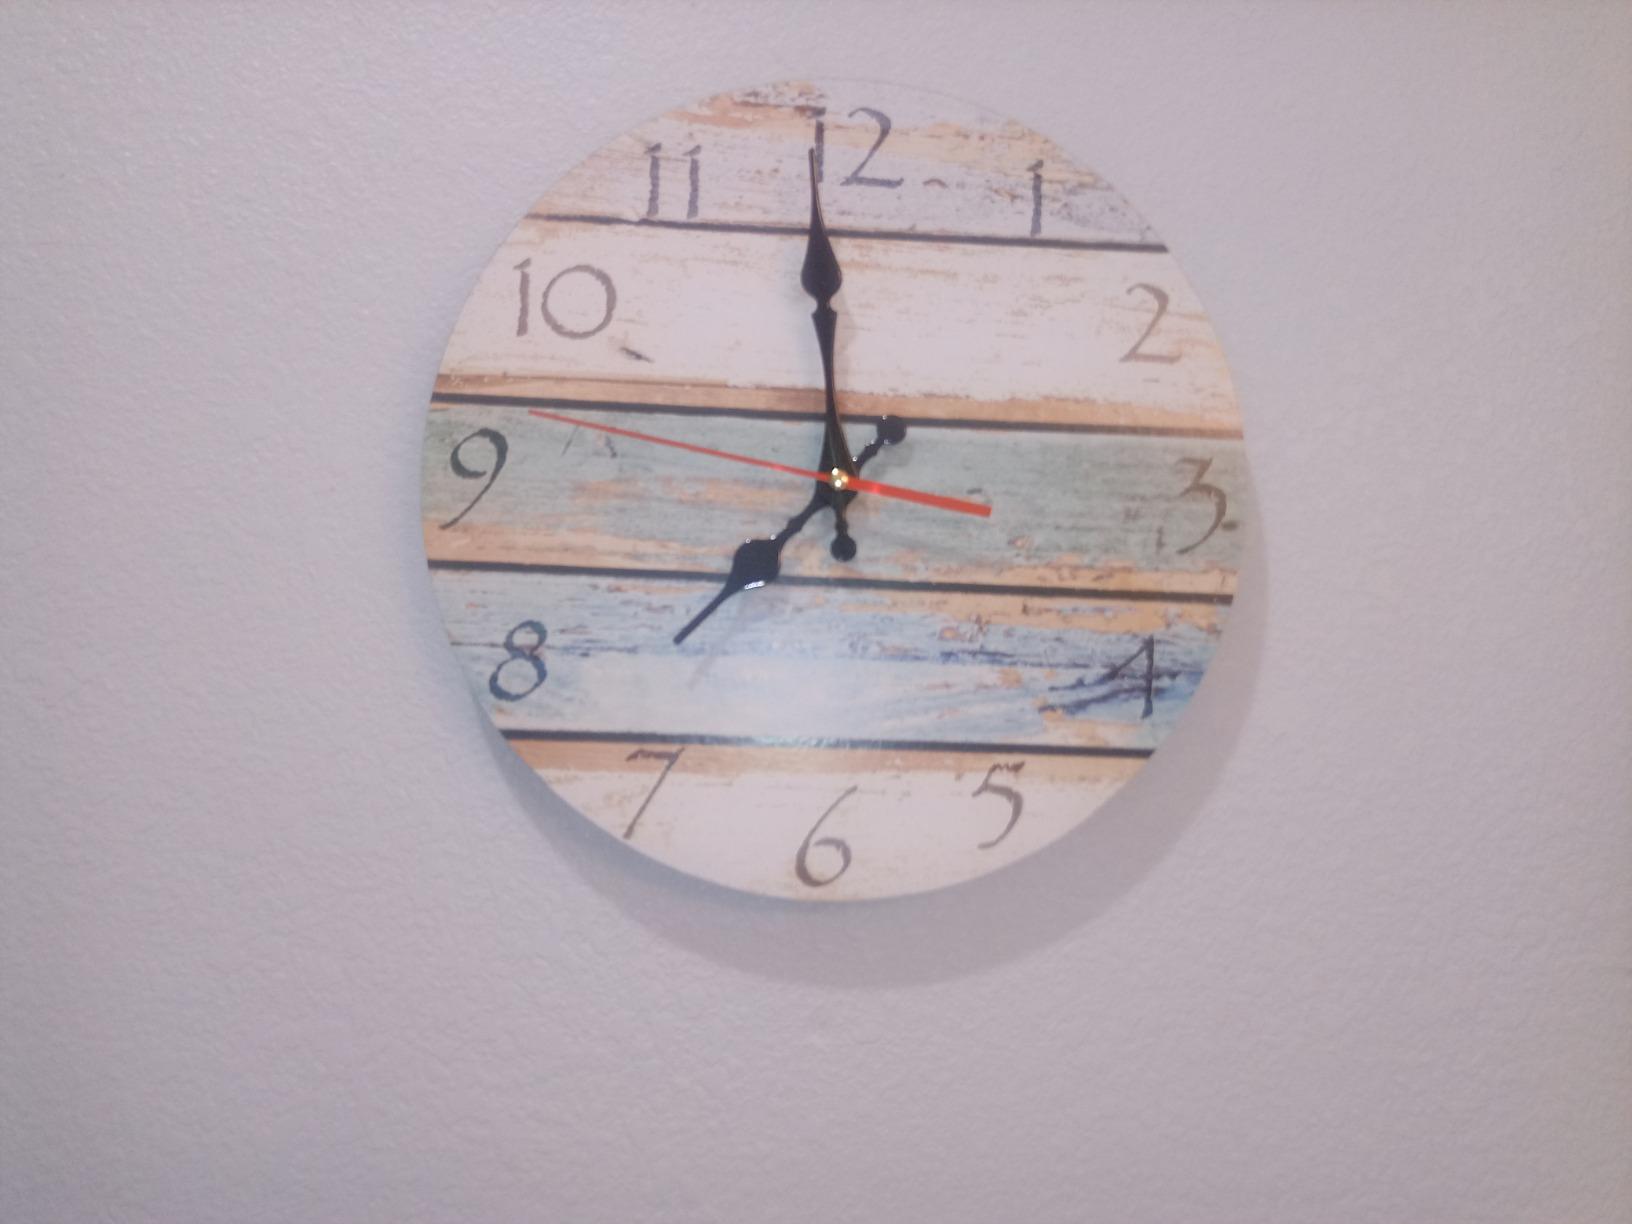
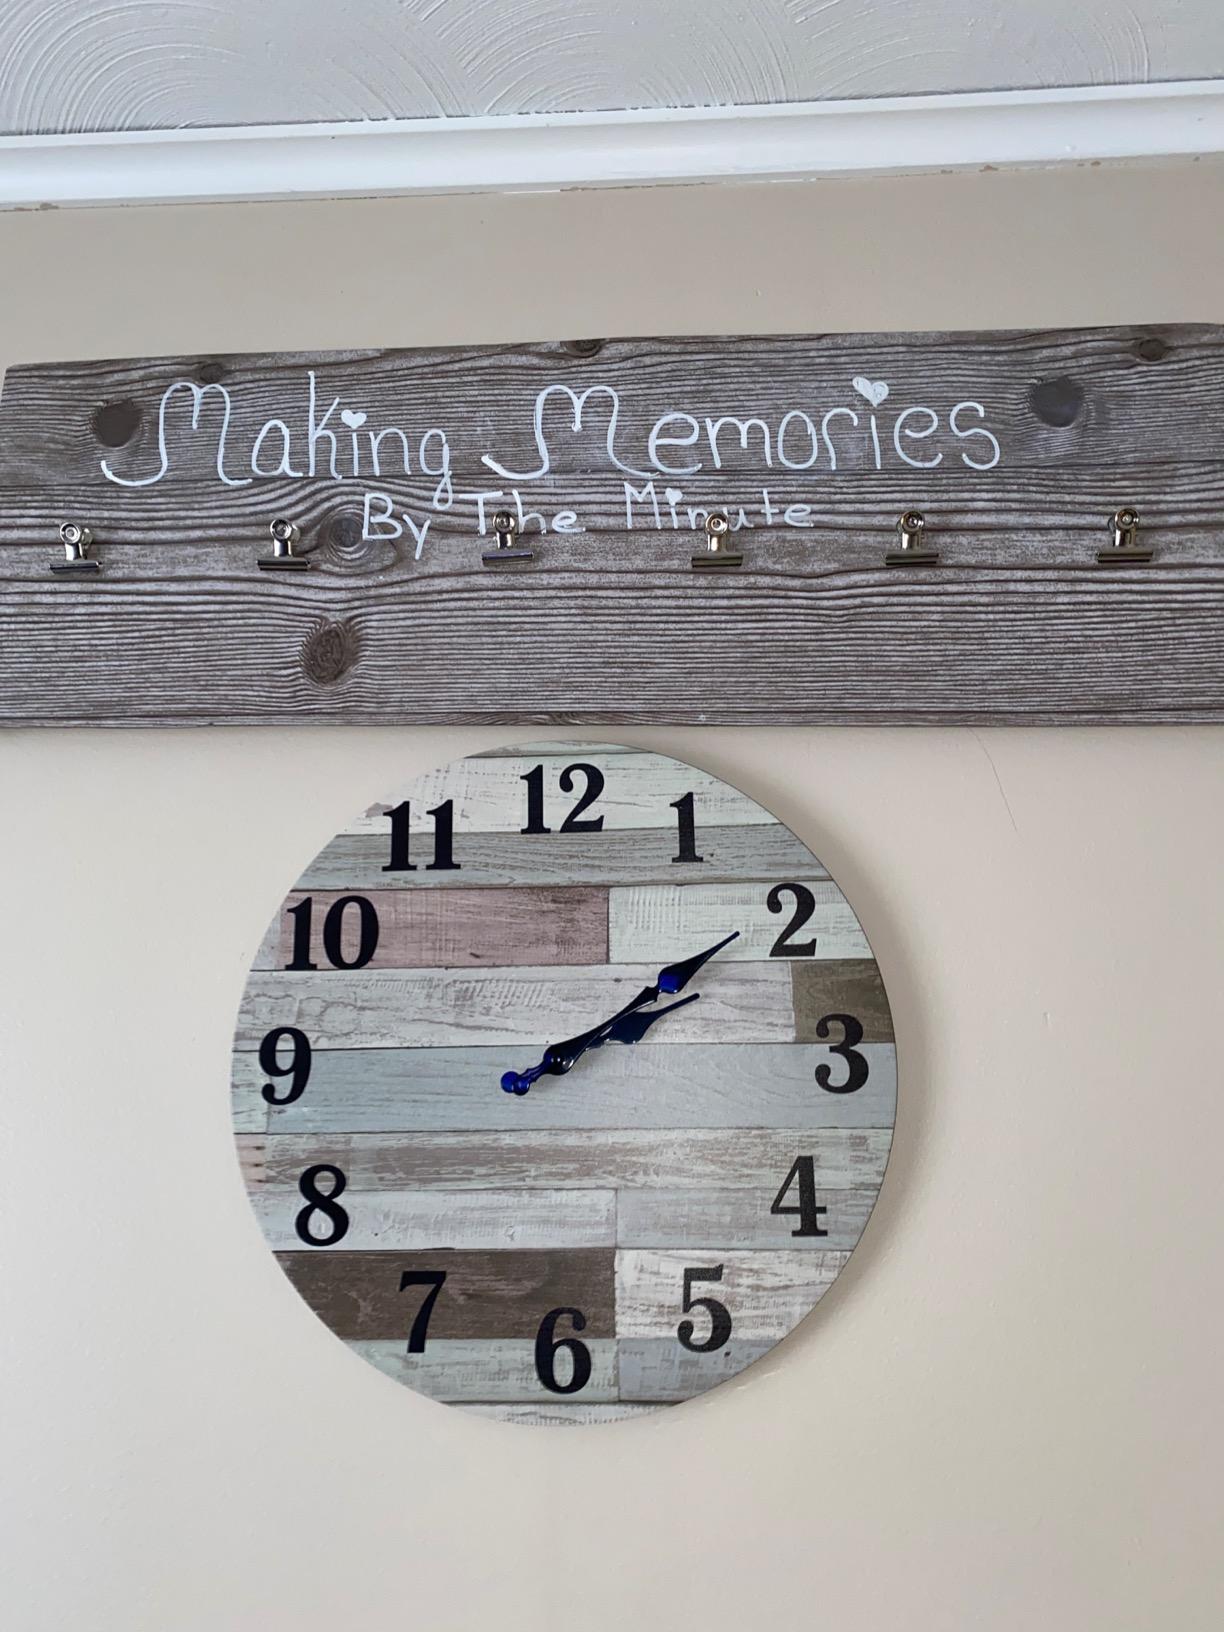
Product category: clock
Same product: no